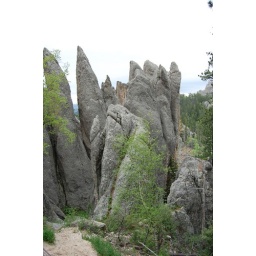
Saturday afternoon we took a narrow, winding road in Custer State Park, through these awe-inspiring rock formations.